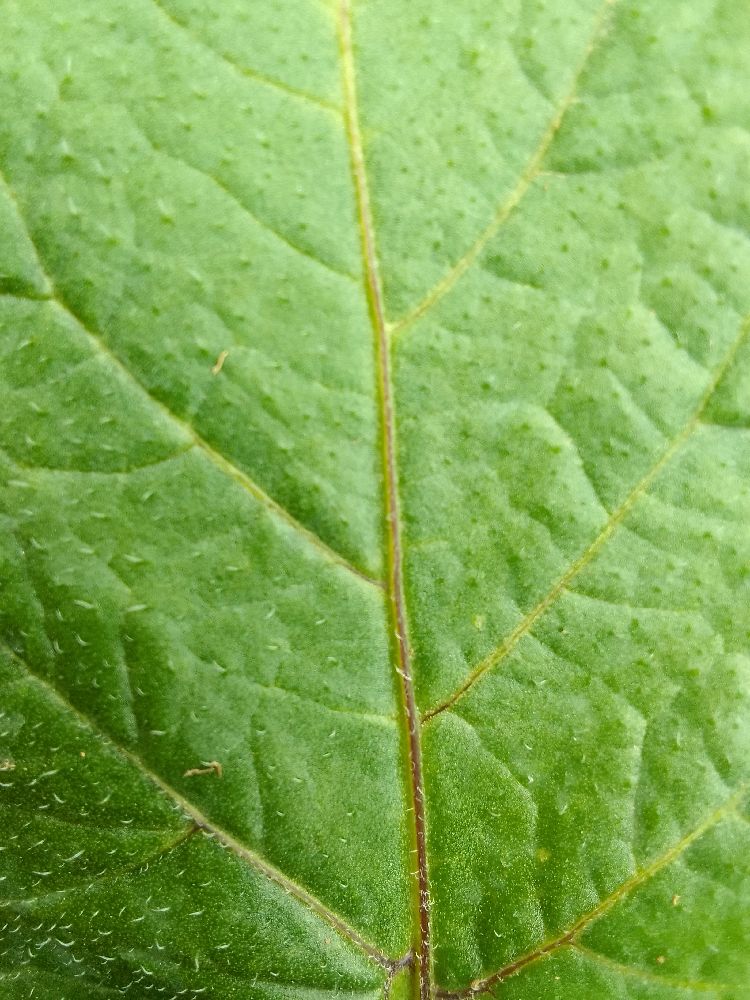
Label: Healthy